Dan Hibiki

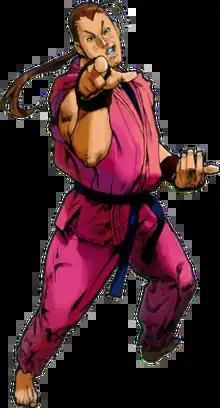
Dan in "Street Fighter Alpha 3" (1998)

is a character from Capcom's "Street Fighter" fighting game franchise. He was created to parody Ryo Sakazaki and Robert Garcia, the two lead characters of SNK's "Art of Fighting" series, as Capcom saw Ryo as a ripoff of "Street Fighter" characters Ryu and Ken. Since then, Dan has become a fan favorite due to his humorous design, signature moves and mannerisms.